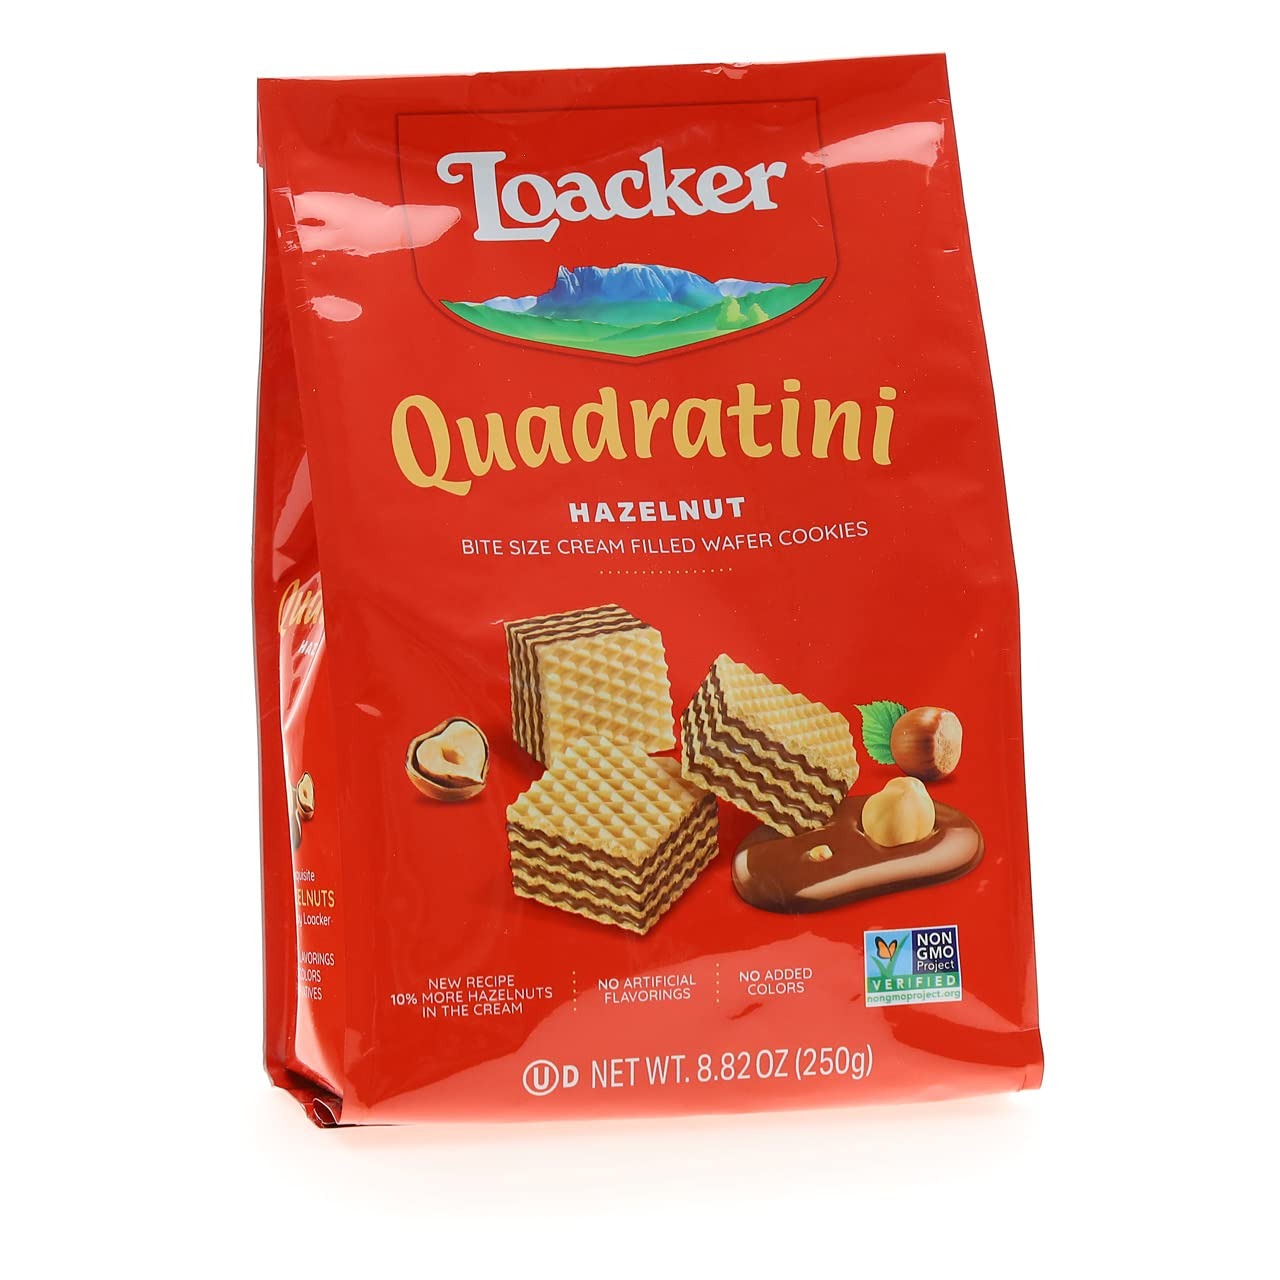
Item Name: Loacker Quadratini Bite Size Wafer Cookies Hazelnut - 8.82 oz
Bullet Point: Loacker Quadratini Bite Size Wafer Cookies Hazelnut - 8.82 oz
Value: 8.82
Unit: Ounce

Price: 7.705